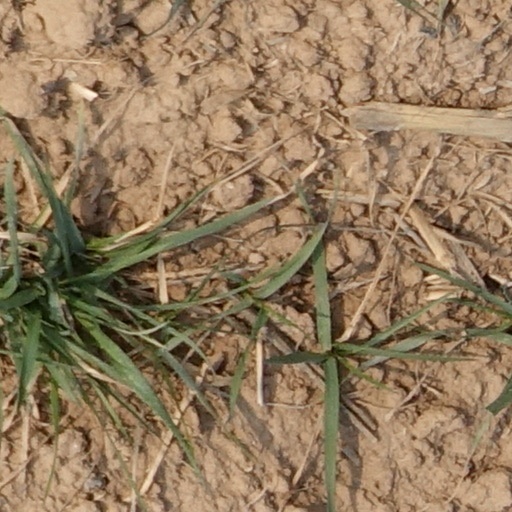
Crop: wheat